Charles van den Eycken

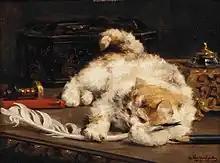
"The little writer"

Charles van den Eycken or Charles van den Eycken the younger (17 April 1859 – 27 December 1923), sometimes known as Duchêne, was a well-known Belgian painter specializing in pictures of interiors, dogs and cats.